Harvard Law School

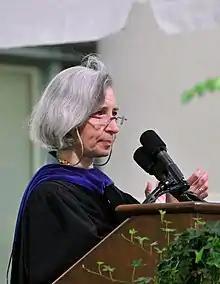
Martha Minow, dean, 2009–2017

Under Kagan, the second half of the 2000s saw significant academic changes since the implementation of the Langdell curriculum. In 2006, the faculty voted unanimously to approve a new first-year curriculum, placing greater emphasis on problem-solving, administrative law, and international law. The new curriculum was implemented in stages over the next several years, with the last new course, a first-year practice-oriented problem-solving workshop, being instituted in January 2010. In late 2008, the faculty decided that the school should move to an Honors/Pass/Low Pass/Fail (H/P/LP/F) grading system, much like those in place at Yale and at Stanford Law School. The system applied to half the courses taken by students in the Class of 2010 and fully started with the Class of 2011.